Bingdi lotus

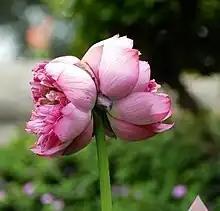
Bingdi lotus

Bingdi lotus, or Bingtou lotus, is a species of lotus native to China that carries a pair of flowers on each flower stalk, whereas there is only a single flower on most other species of lotus. Bingdi lotus belongs to a special type named Qianban lotus and is a treasure among flowers because it has all the essential parts of both the leaves and lotus.